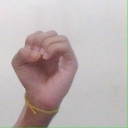
अक्षर: ऊ